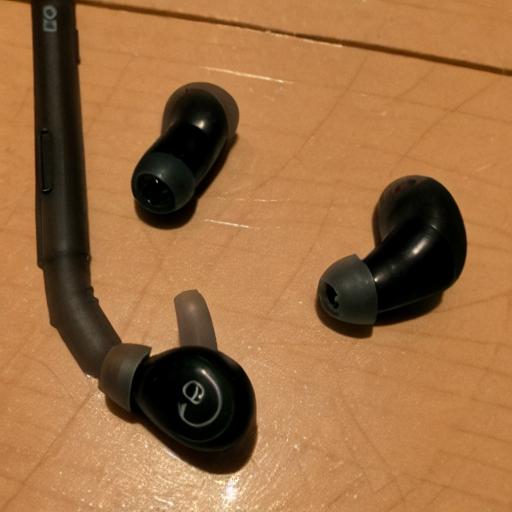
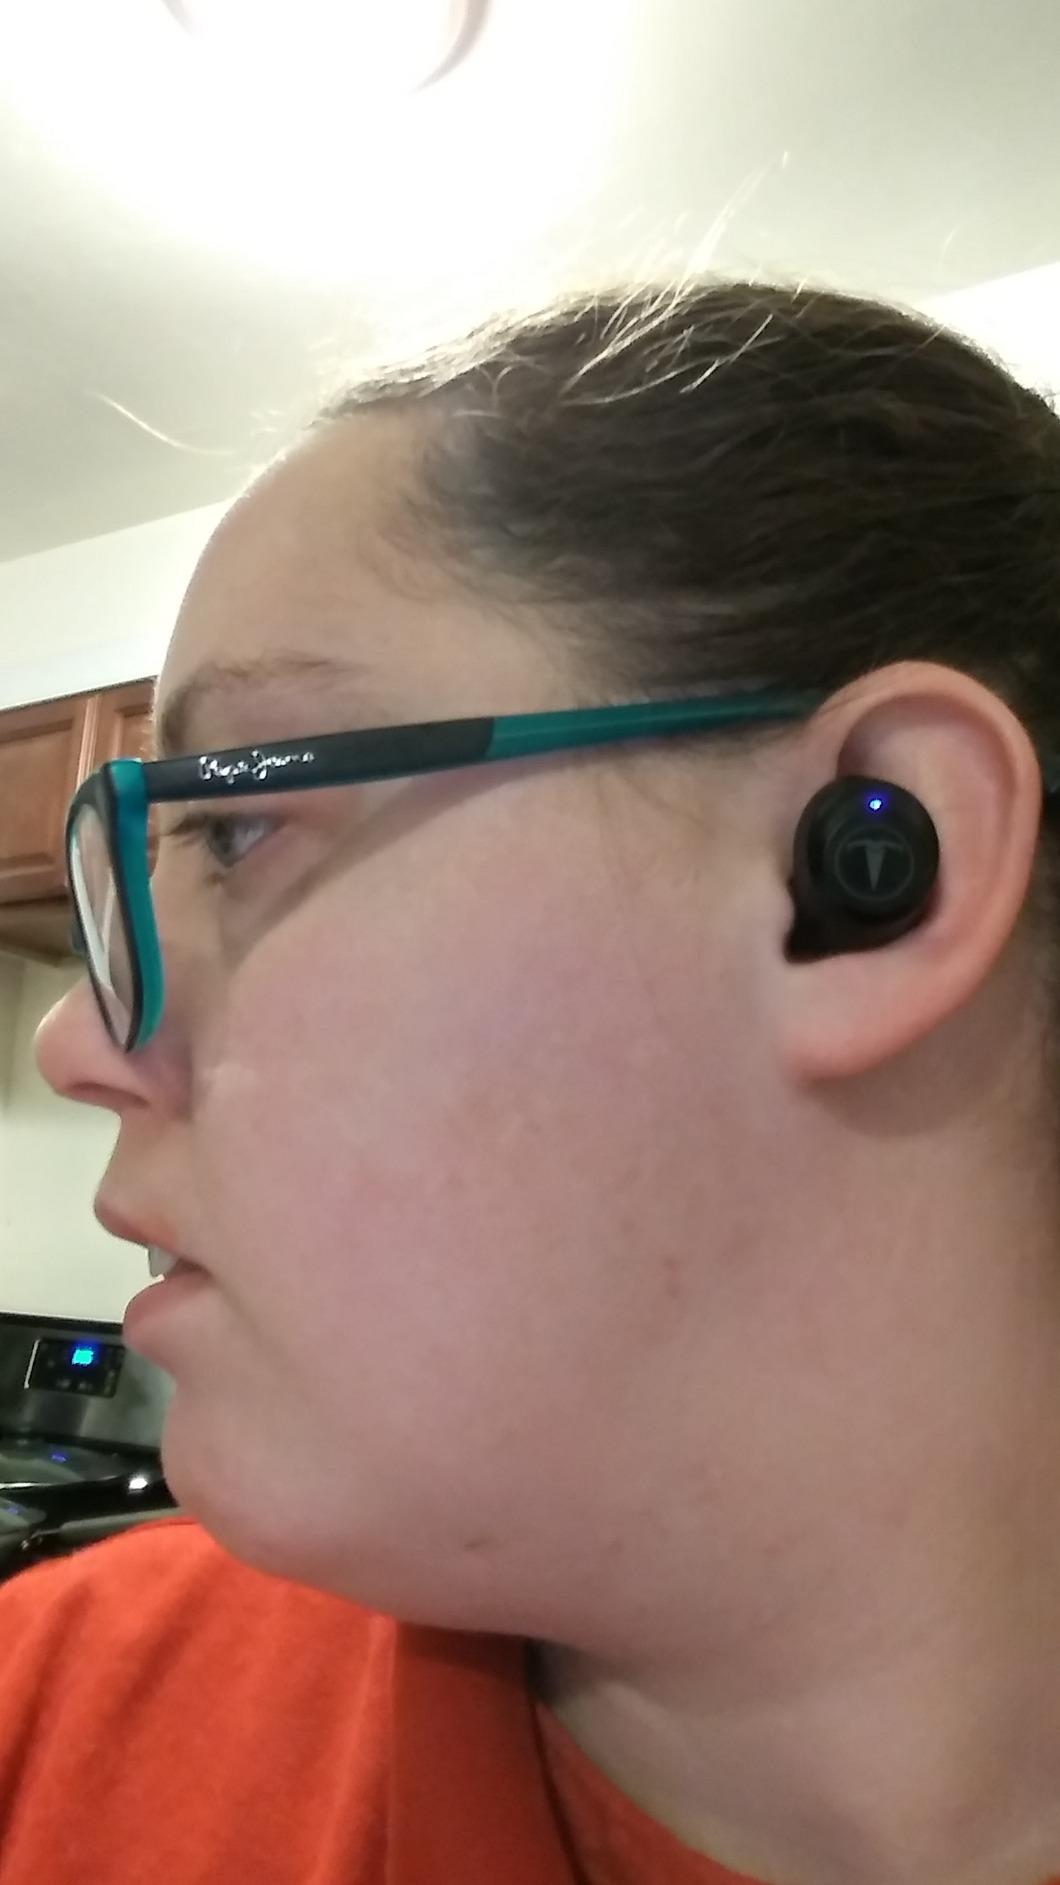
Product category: earbuds
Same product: no